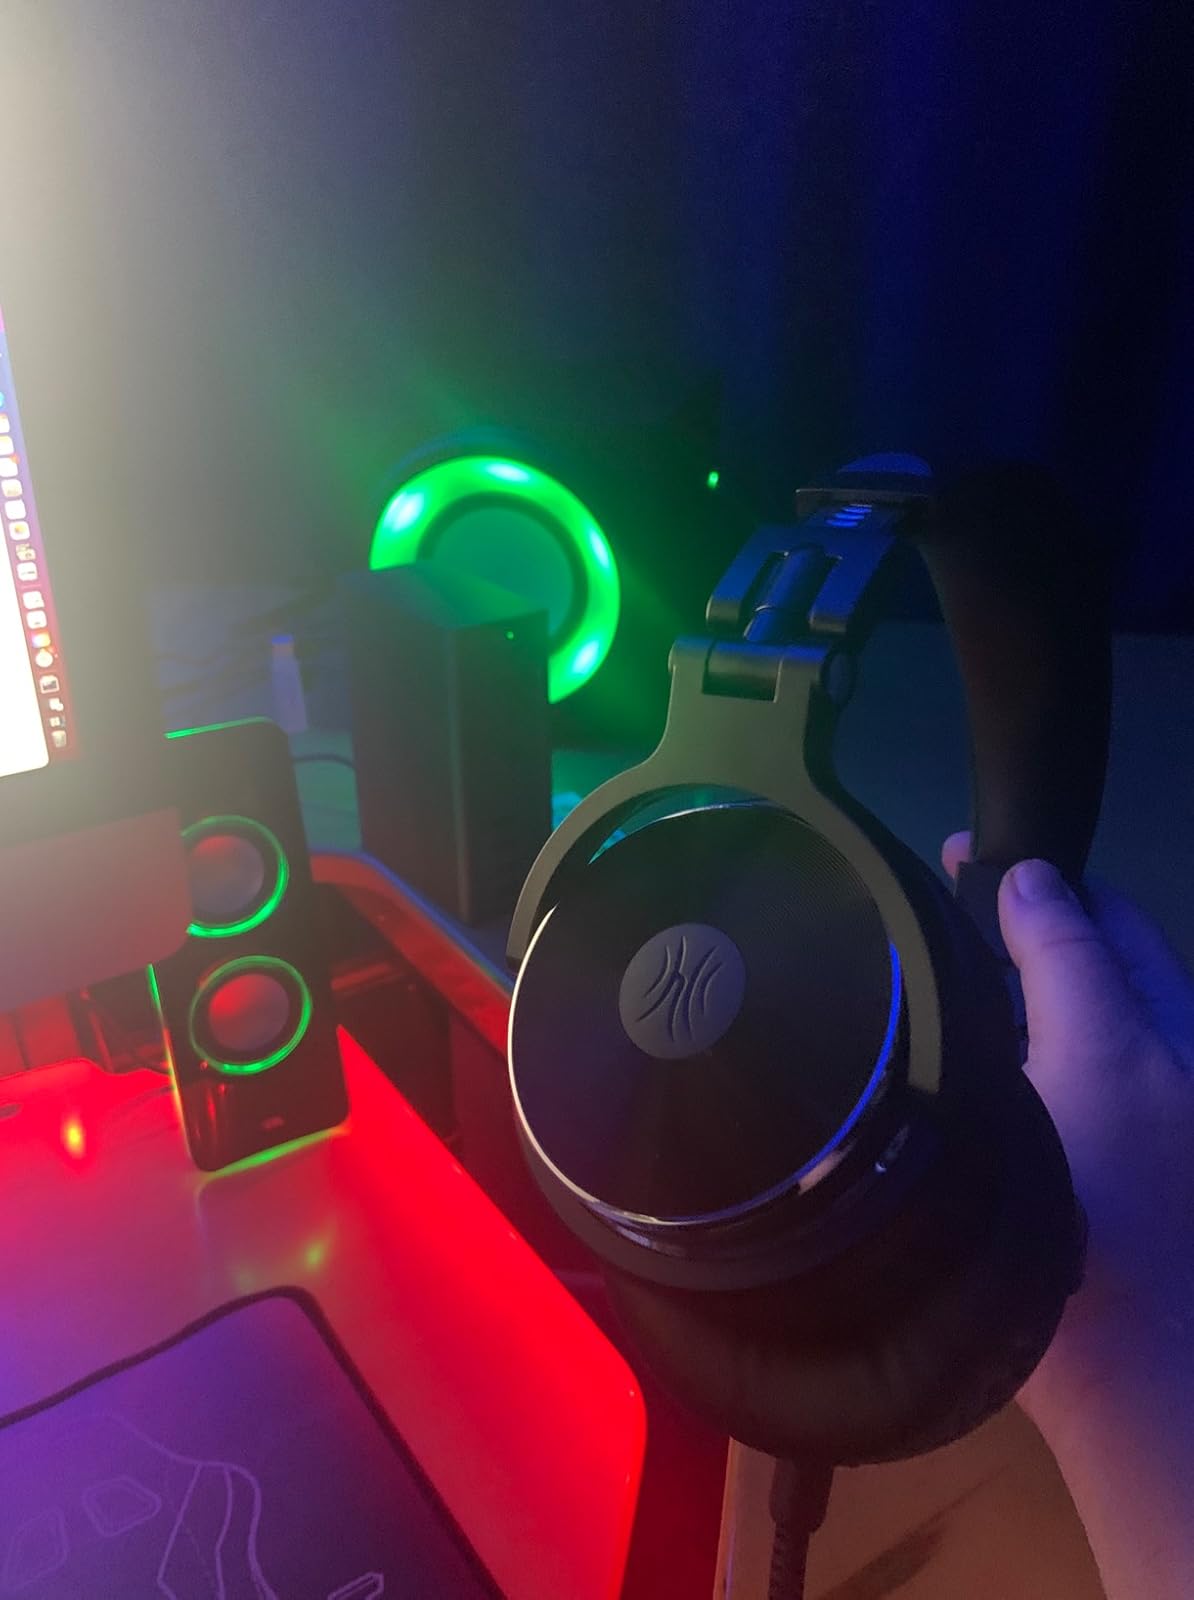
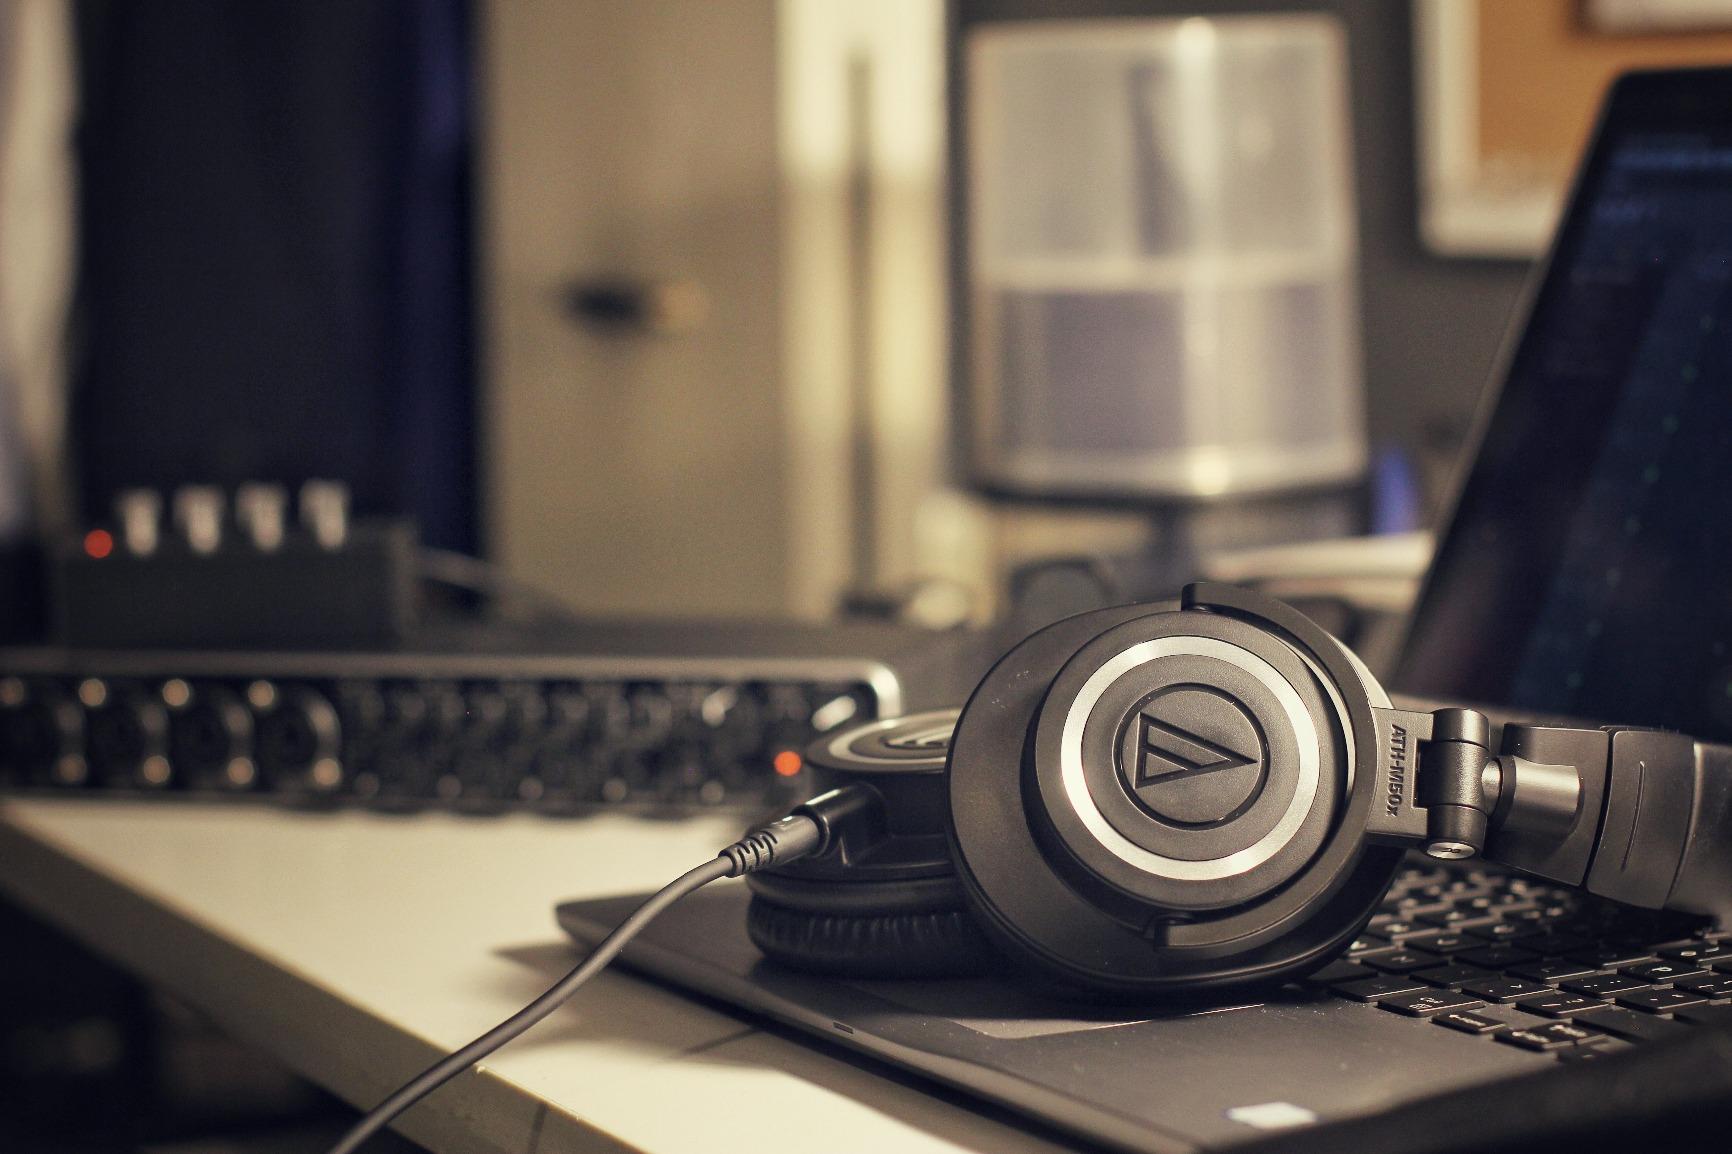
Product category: headphones
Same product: no